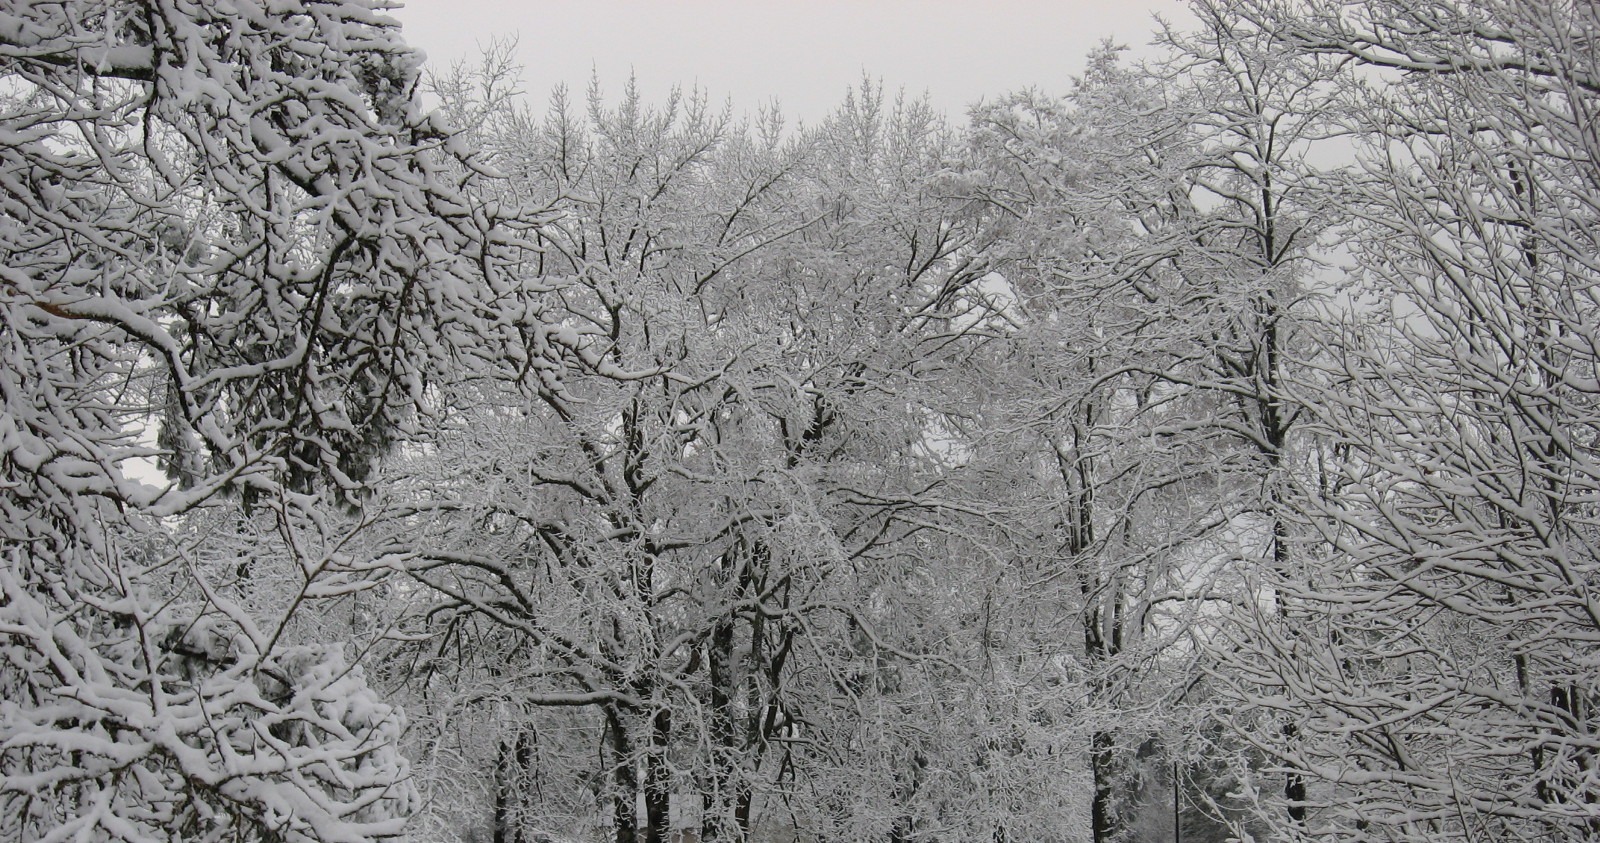
landscape, tree, forest, outdoor, branch, snow, winter, black and white, plant, wood, white, field, countryside, frost, solitude, pine, ice, natural, evergreen, weather, fresh, snowy, covered, freeze, frozen, monochrome, fir, season, foilage, snowflake, snowfall, trees, woods, spruce, needles, seasonal, woodland, habitat, crisp, magical, chilly, freezing, wintertime, coated, monochrome photography, natural environment, atmospheric phenomenon, woody plant, winter storm, rain and snow mixed, frigid